Legislative assemblies of Brazilian states

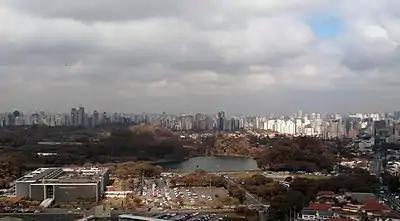
Legislative Assembly of São Paulo and Ibirapuera Park

In Brazil, a Legislative Assembly is the state-level legislature. All legislative assemblies are unicameral, with elected members who are designated as State Deputies, and who serve four-year terms.